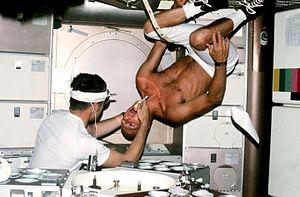
L’histoire de la médecine dentaire est une partie de l'histoire de la médecine, et l'étude des développements historiques de la médecine dentaire, y compris des biographies des personnes qui ont influencé la médecine dentaire de leur temps. Cette histoire s'étend très loin dans le passé. Ainsi, au Danemark, la preuve de l'ouverture d'une molaire remonte au néolithique. Le traitement conservatoire des dents chez les anciens paysans du Pakistan a pu être prouvé dans l'intervalle de 7 000 à 5 500 ans av. J.C, et ce avec l'intention de « réparer » les dents, et éventuellement même de combler les cavités. Depuis les Sumériens, on a cru jusqu'aux temps modernes qu'un ver dans la dent était responsable de la carie. Les premiers travaux sur la technique dentaire ont été faits au milieu du Iᵉʳ millénaire av. J.-C. par les Étrusques et les Phéniciens. L'influence des savants romains et grecs a été déterminante au Moyen Âge tant dans le monde chrétien que dans le monde arabe.
Charles Conrad Jr. dit Pete Conrad, né le 2 juin 1930 à Philadelphie et mort le 8 juillet 1999 à Ojai, est un aviateur naval, pilote d'essai, ingénieur en aéronautique, astronaute et homme d'affaires américain. Il est le troisième des douze hommes ayant foulé le sol lunaire à ce jour.
Skylab est la première station spatiale lancée par l'agence spatiale américaine, la NASA. Elle est développée dans le cadre du Programme des applications Apollo mis en place en 1965 pour donner une suite au programme Apollo. Le projet est lancé dans un contexte de réduction budgétaire des dépenses spatiales américaines et l'architecture retenue repose essentiellement sur la réutilisation de composants existants. La station spatiale est un ensemble long de 35 mètres et d'une masse de 90 tonnes dont le module principal est réalisé à partir du troisième étage de la fusée lunaire géante Saturn V.